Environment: real
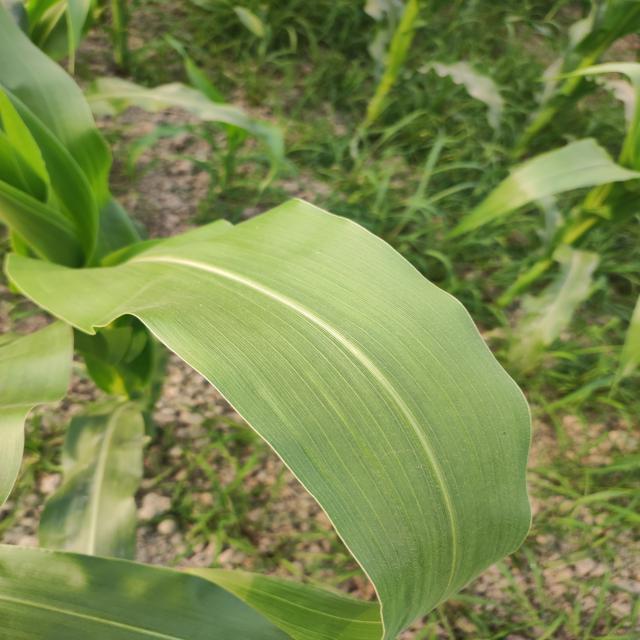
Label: healthy